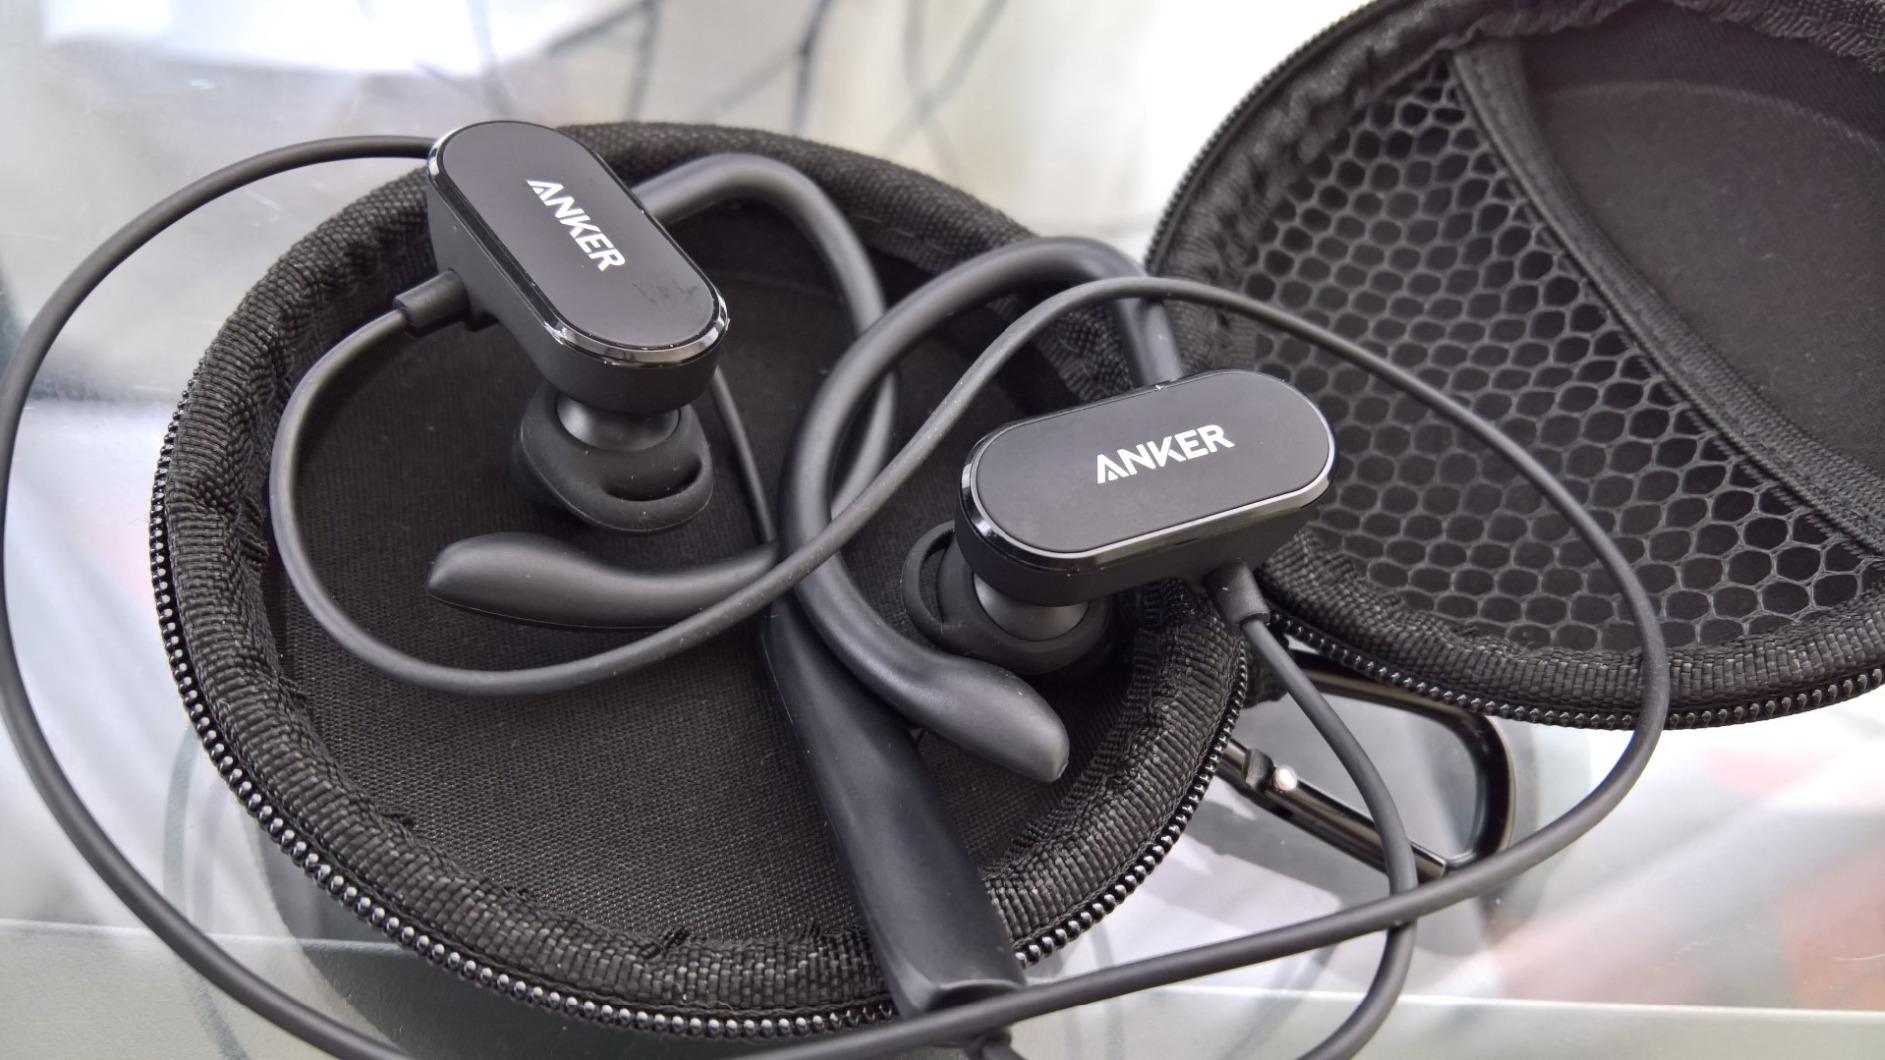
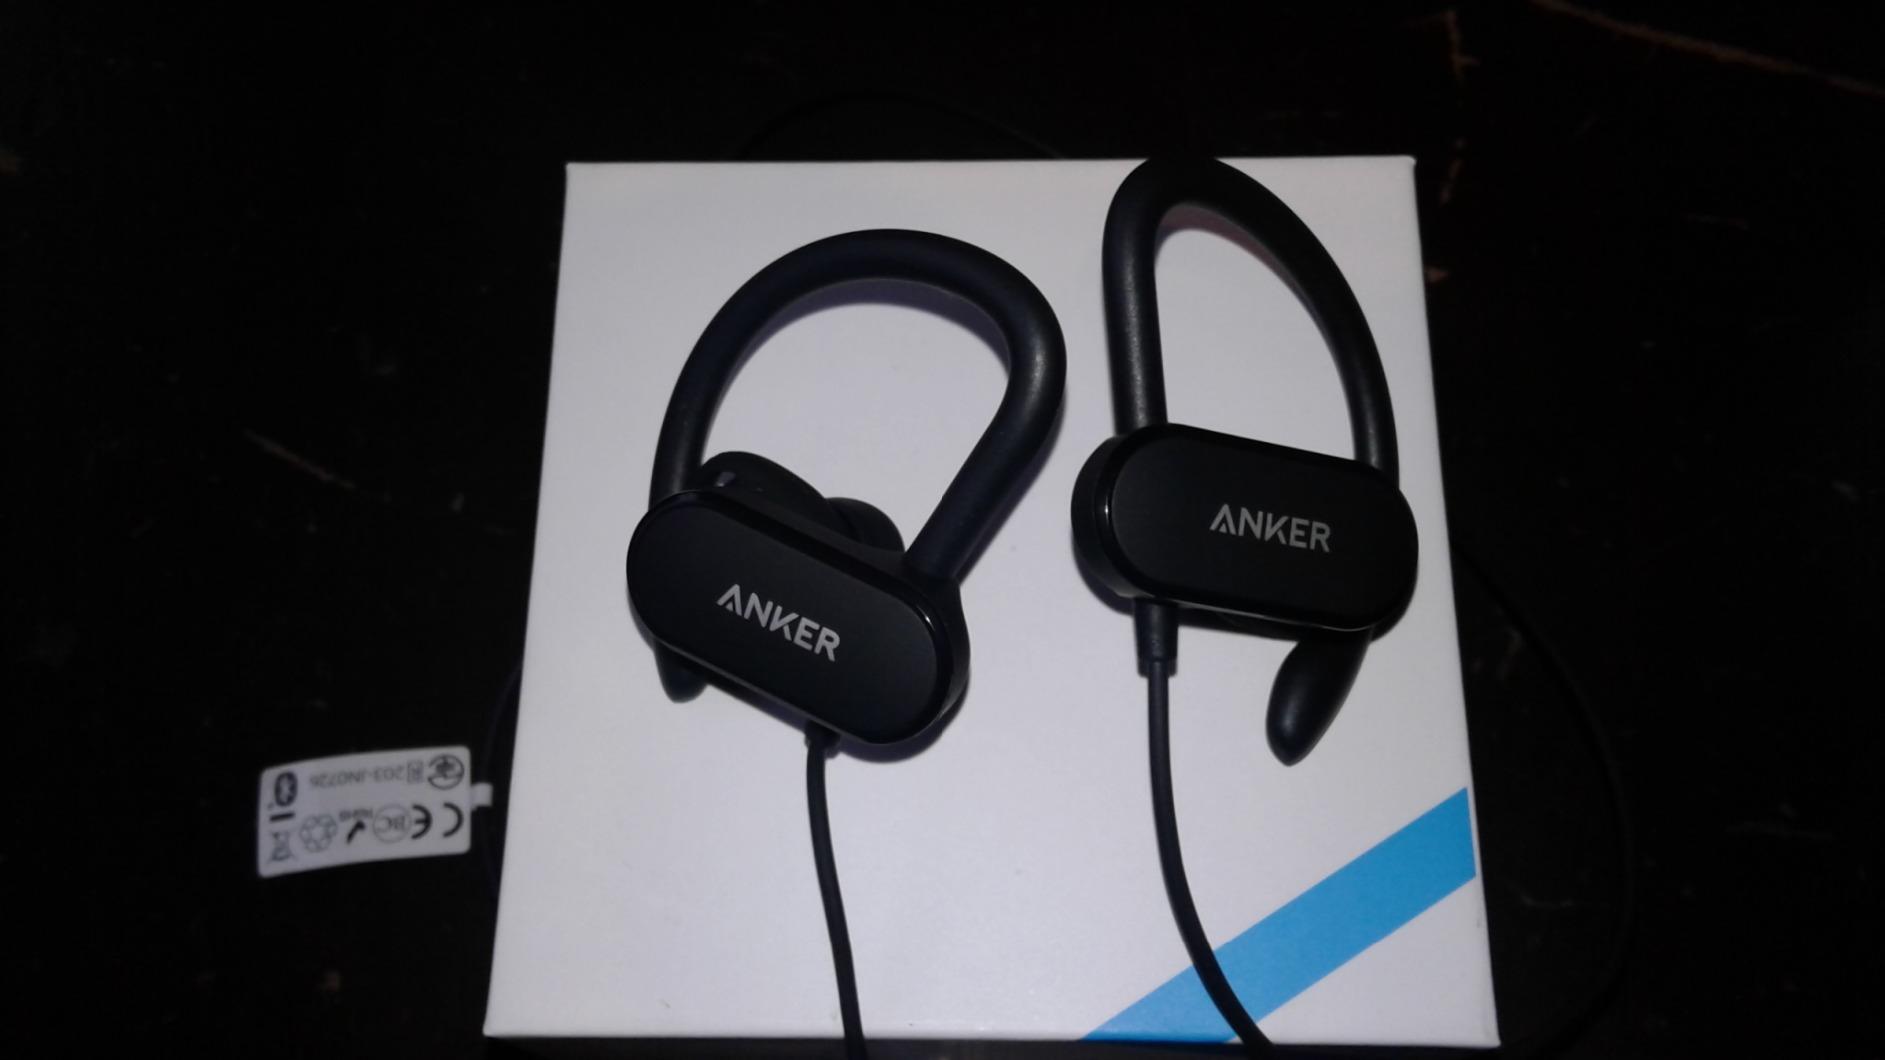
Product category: headphones
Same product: yes